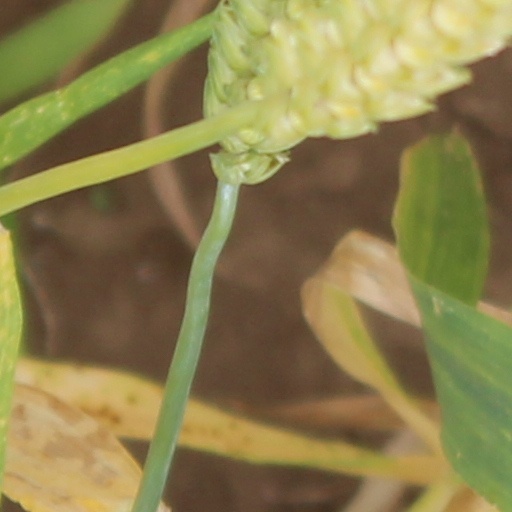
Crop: wheat